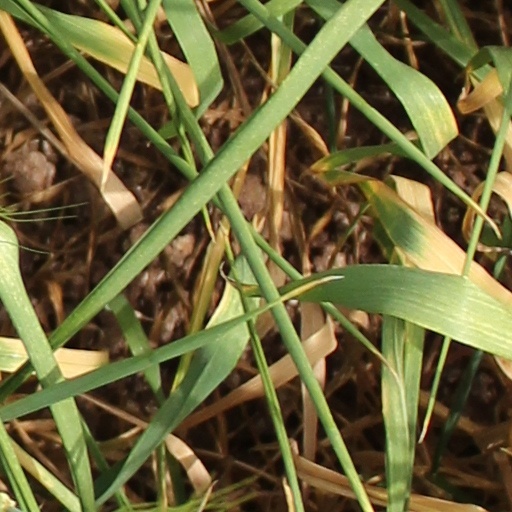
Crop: wheat